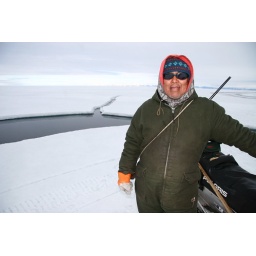
Larry trying to figure how to cross over this bad boy